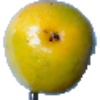
Label: maracuja